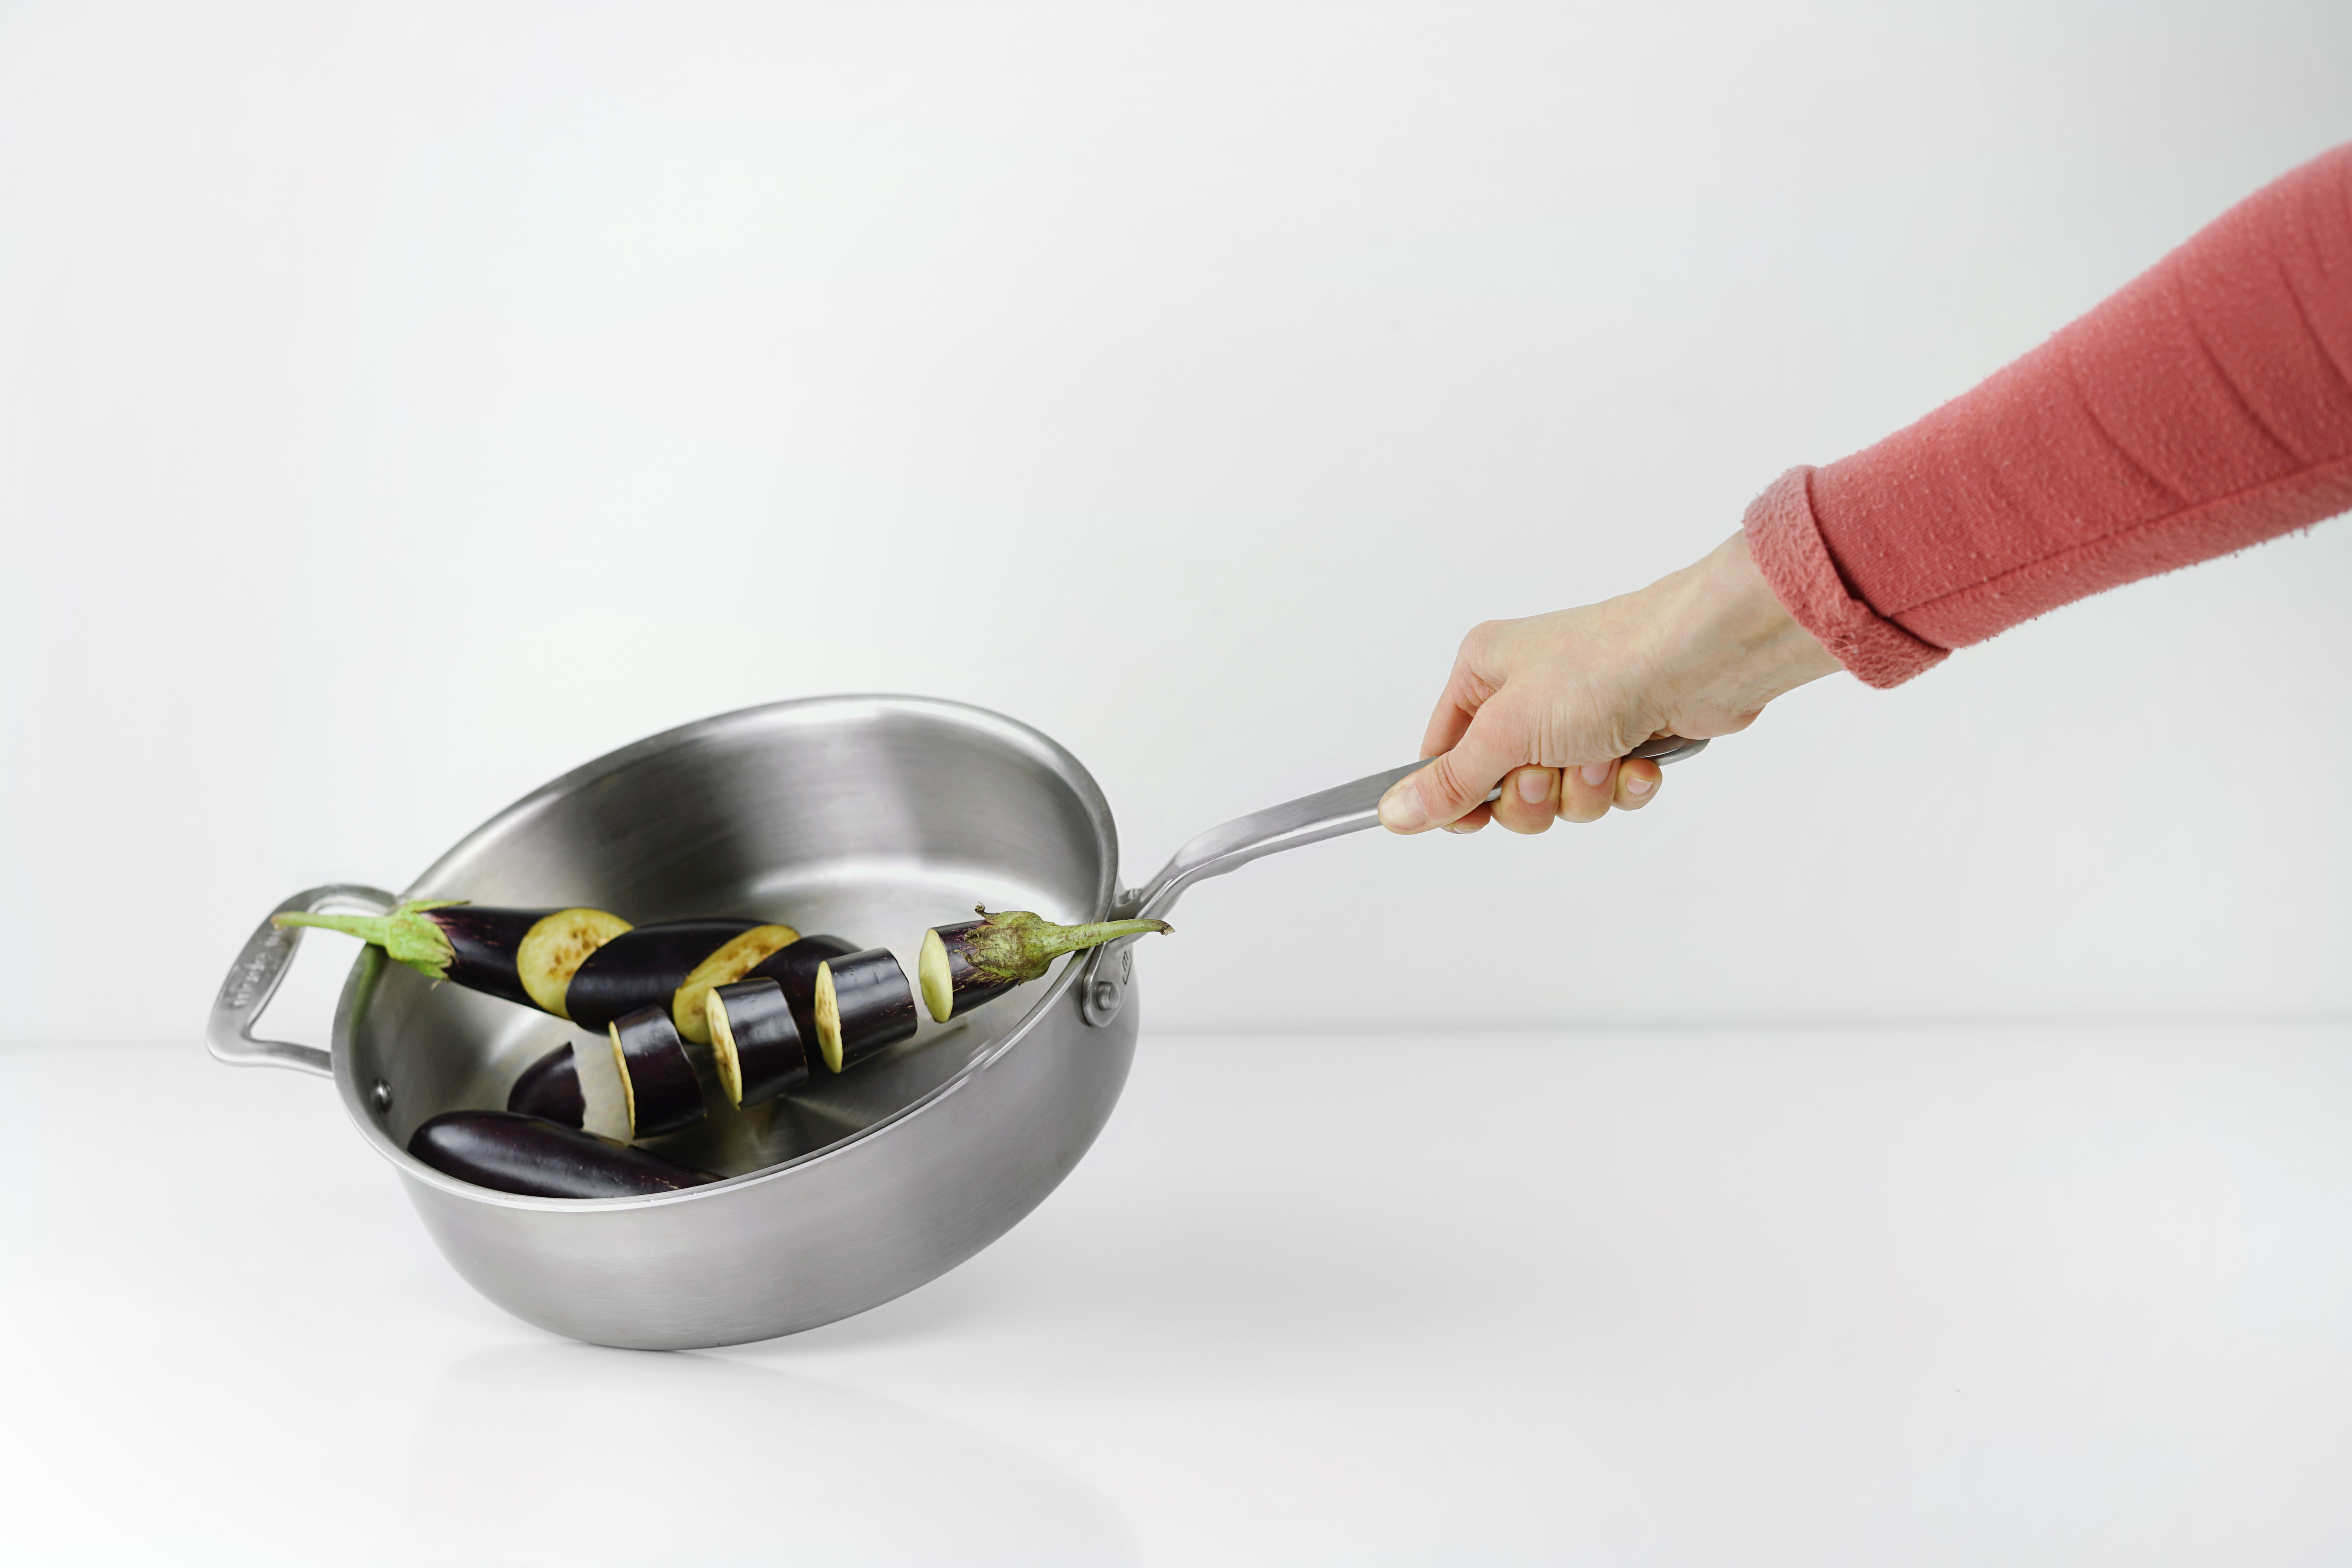
frying pan, product, saucepan, whisk, cookware and bakeware, food, tableware, ladle, spoon, Saut pan, kitchen utensil, Caquelon, dish, cuisine, metal